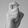
ASL letter: X